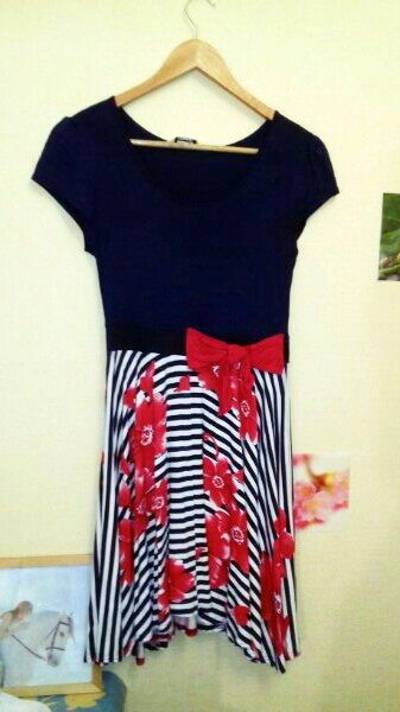
Waste category: clothes